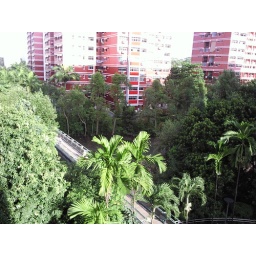
View from the window at my room. There's a river under that bridge.